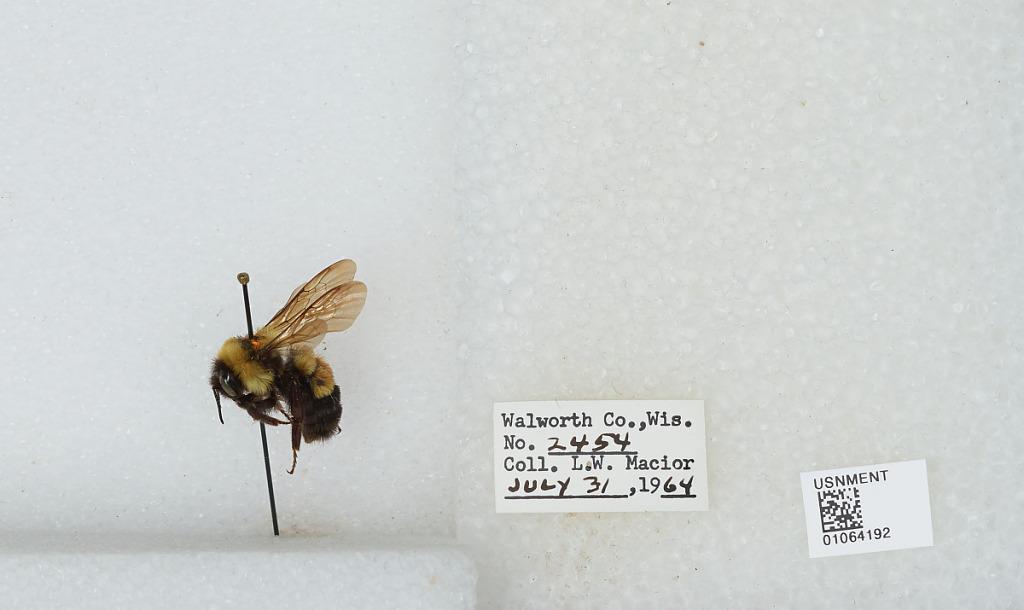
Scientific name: Bombus (Bombus) affinis Cresson
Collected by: L. Macior
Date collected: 1964-7-31
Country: United States
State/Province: Wisconsin
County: Walworth
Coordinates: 42.67, -88.54